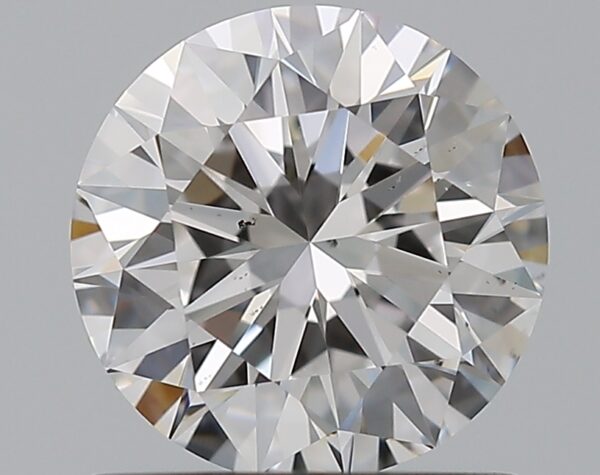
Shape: round
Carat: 1.01
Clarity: VS2
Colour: D
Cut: EX
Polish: EX
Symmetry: EX
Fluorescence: N
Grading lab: GIA
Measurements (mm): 6.41 x 6.45 x 3.98